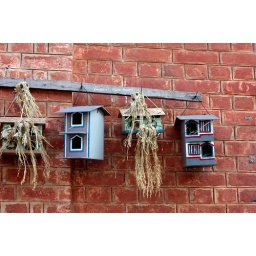
bird houses in Scott Market